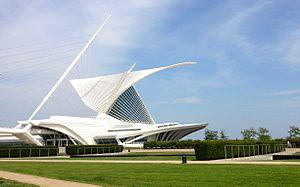
Cette liste des plus grands musées d'art du monde procède à un classement des musées d'art et autres musées contenant principalement des œuvres d'art en fonction de la surface totale d'exposition.